Jill Norman

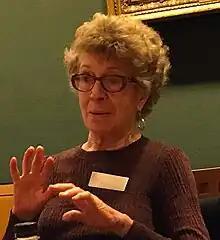
Speaking at the British Library in 2017 for an event of the Oxford Food Symposium

Jill Norman is a British editor and food writer. She published authors such as Elizabeth David for Penguin Books and then started writing books about food herself. In 2001 she published the 564-page "New Penguin Cookery Book".